John Gilchrist (zoologist)

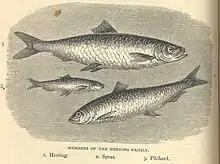
Members of the Herring Family.

In 1907, the post of Government Biologist was abolished but Gilchrist continued to play an important role in the Department of Agriculture's marine survey as Chairman of the Fishery Advisory Board. In 1908, he described a new species of hemichordates. After 1910 he became director of the "Fisheries Survey of the Union of South Africa". As fisheries advisor to the Cape Provincial Administration he compiled four "Marine Biological Reports" covering activities during the years 1912 to 1917.